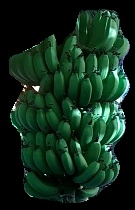
Variety: pachbale
Grade: grade1